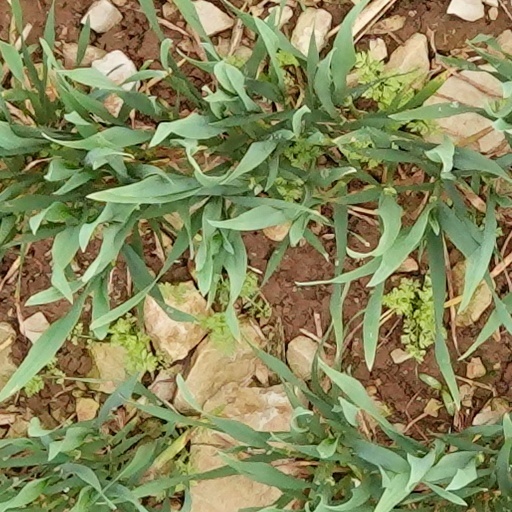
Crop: wheat